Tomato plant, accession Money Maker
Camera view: tilt-top (135 deg); turntable rotation: 30 degrees
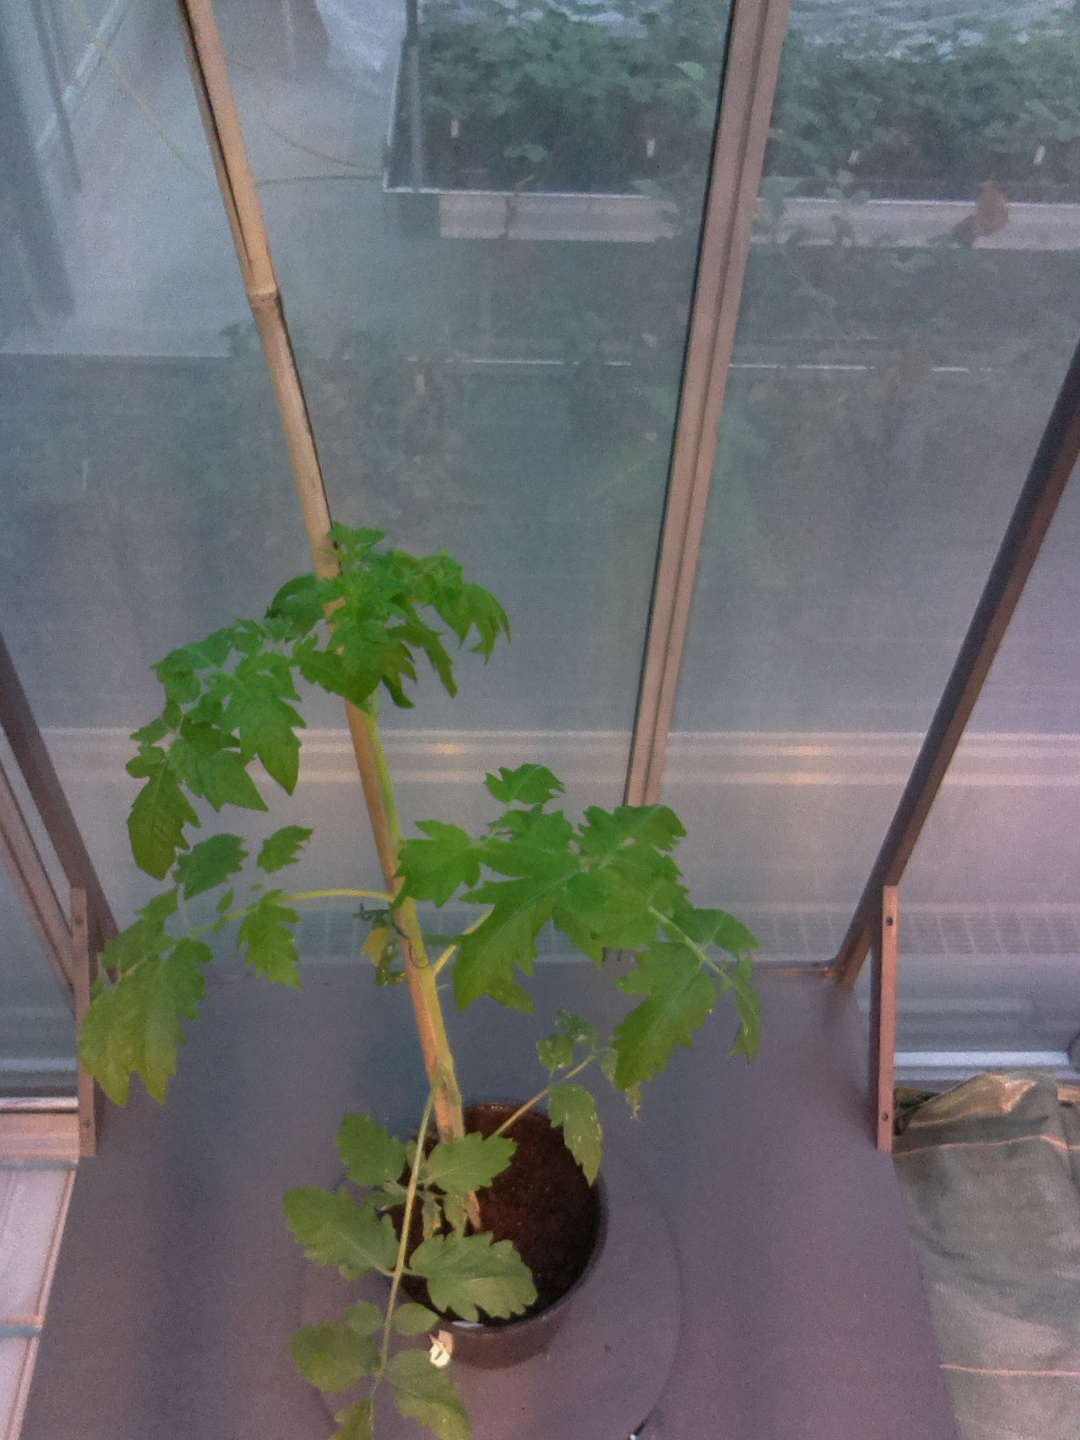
BBCH growth stage 15: 10 of true leaves visible